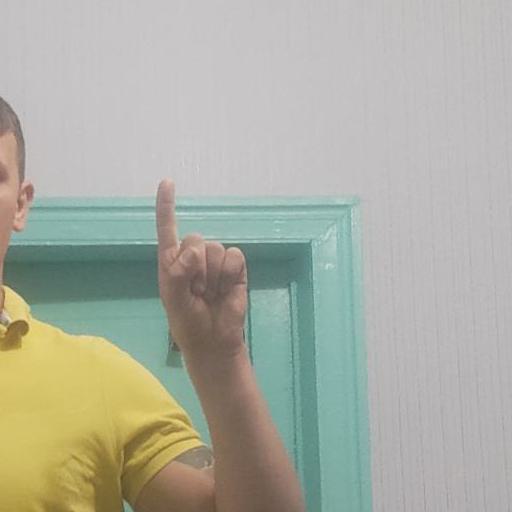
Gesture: one